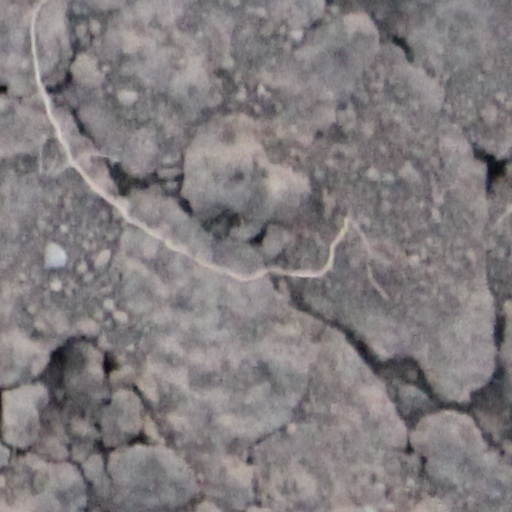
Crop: wheat